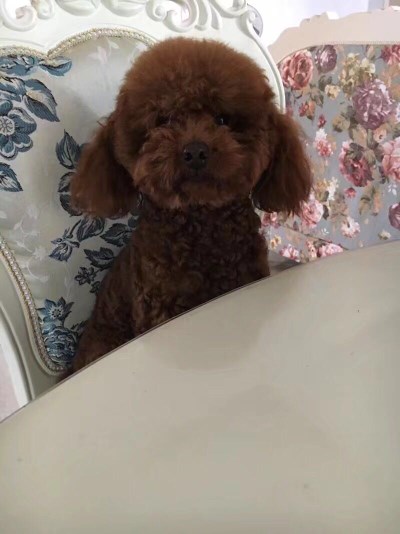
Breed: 2925-n000114-toy_poodle